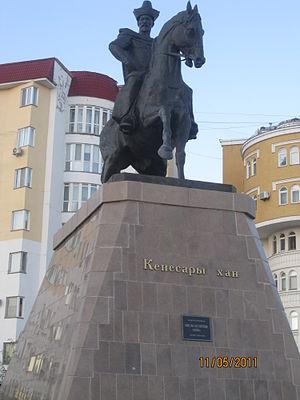
Kenessary Kassymov est un sultan kazakh de la lignée de Gengis Khan, et un petit-fils du khan Abylay-khan. À partir de 1841, il est le dernier khan des trois jüz kazakhes.
Cet article recense les statues équestres au Kazakhstan.